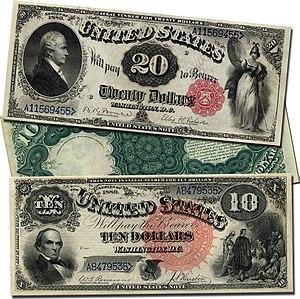
Le United States Note, également surnommé greenback, est un type de billet de banque américain mis en circulation directement par le département du Trésor des États-Unis entre 1862 et 1971.